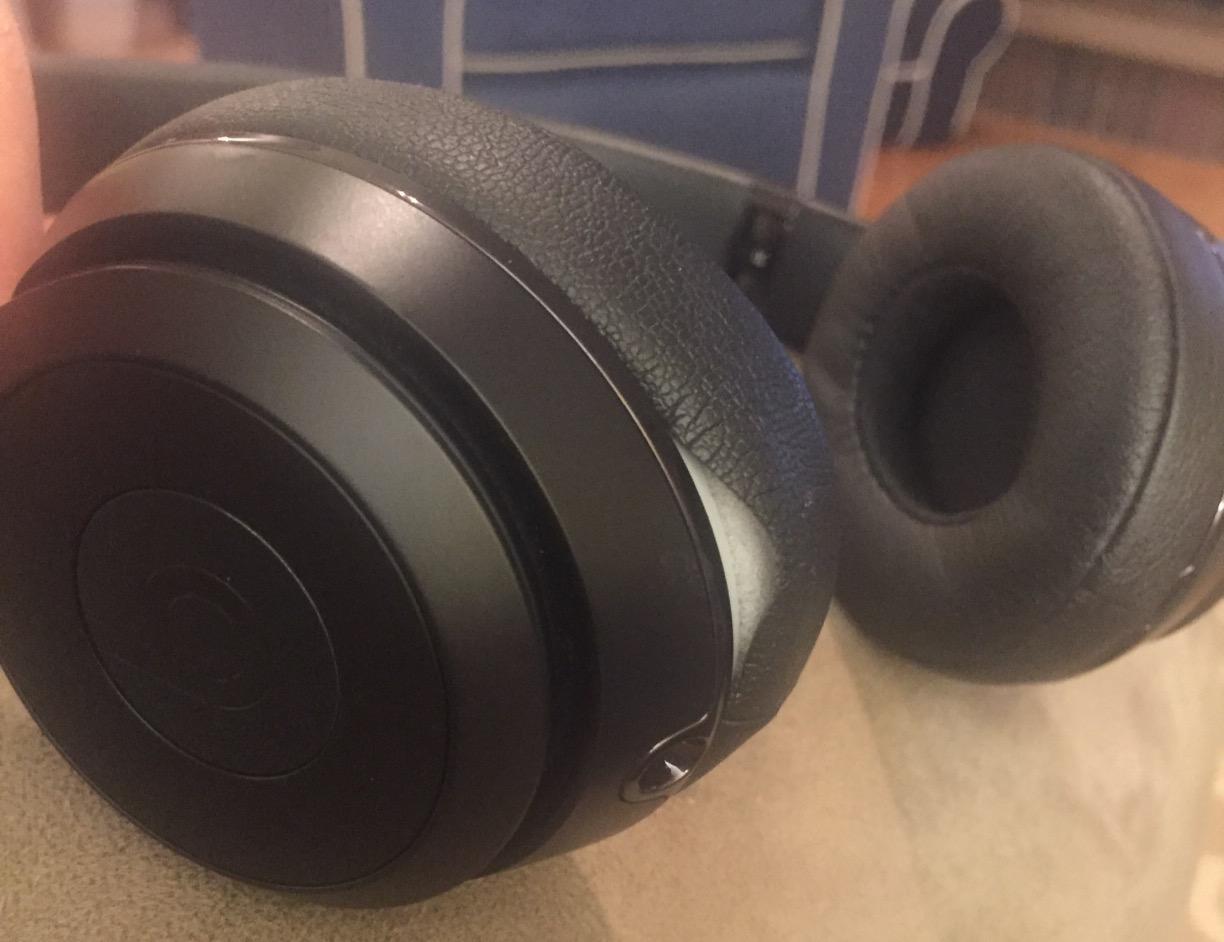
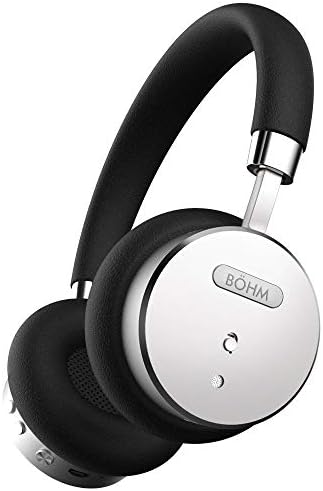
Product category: headphones
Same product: no